Sexual selection in spiders

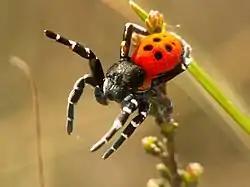
A male "Eresus sandaliatus"

Sexual selection in spiders shows how sexual selection explains the evolution of phenotypic traits in spiders. Male spiders have many complex courtship rituals and have to avoid being eaten by the females, with the males of most species surviving only a few matings and consequently having short life-spans.